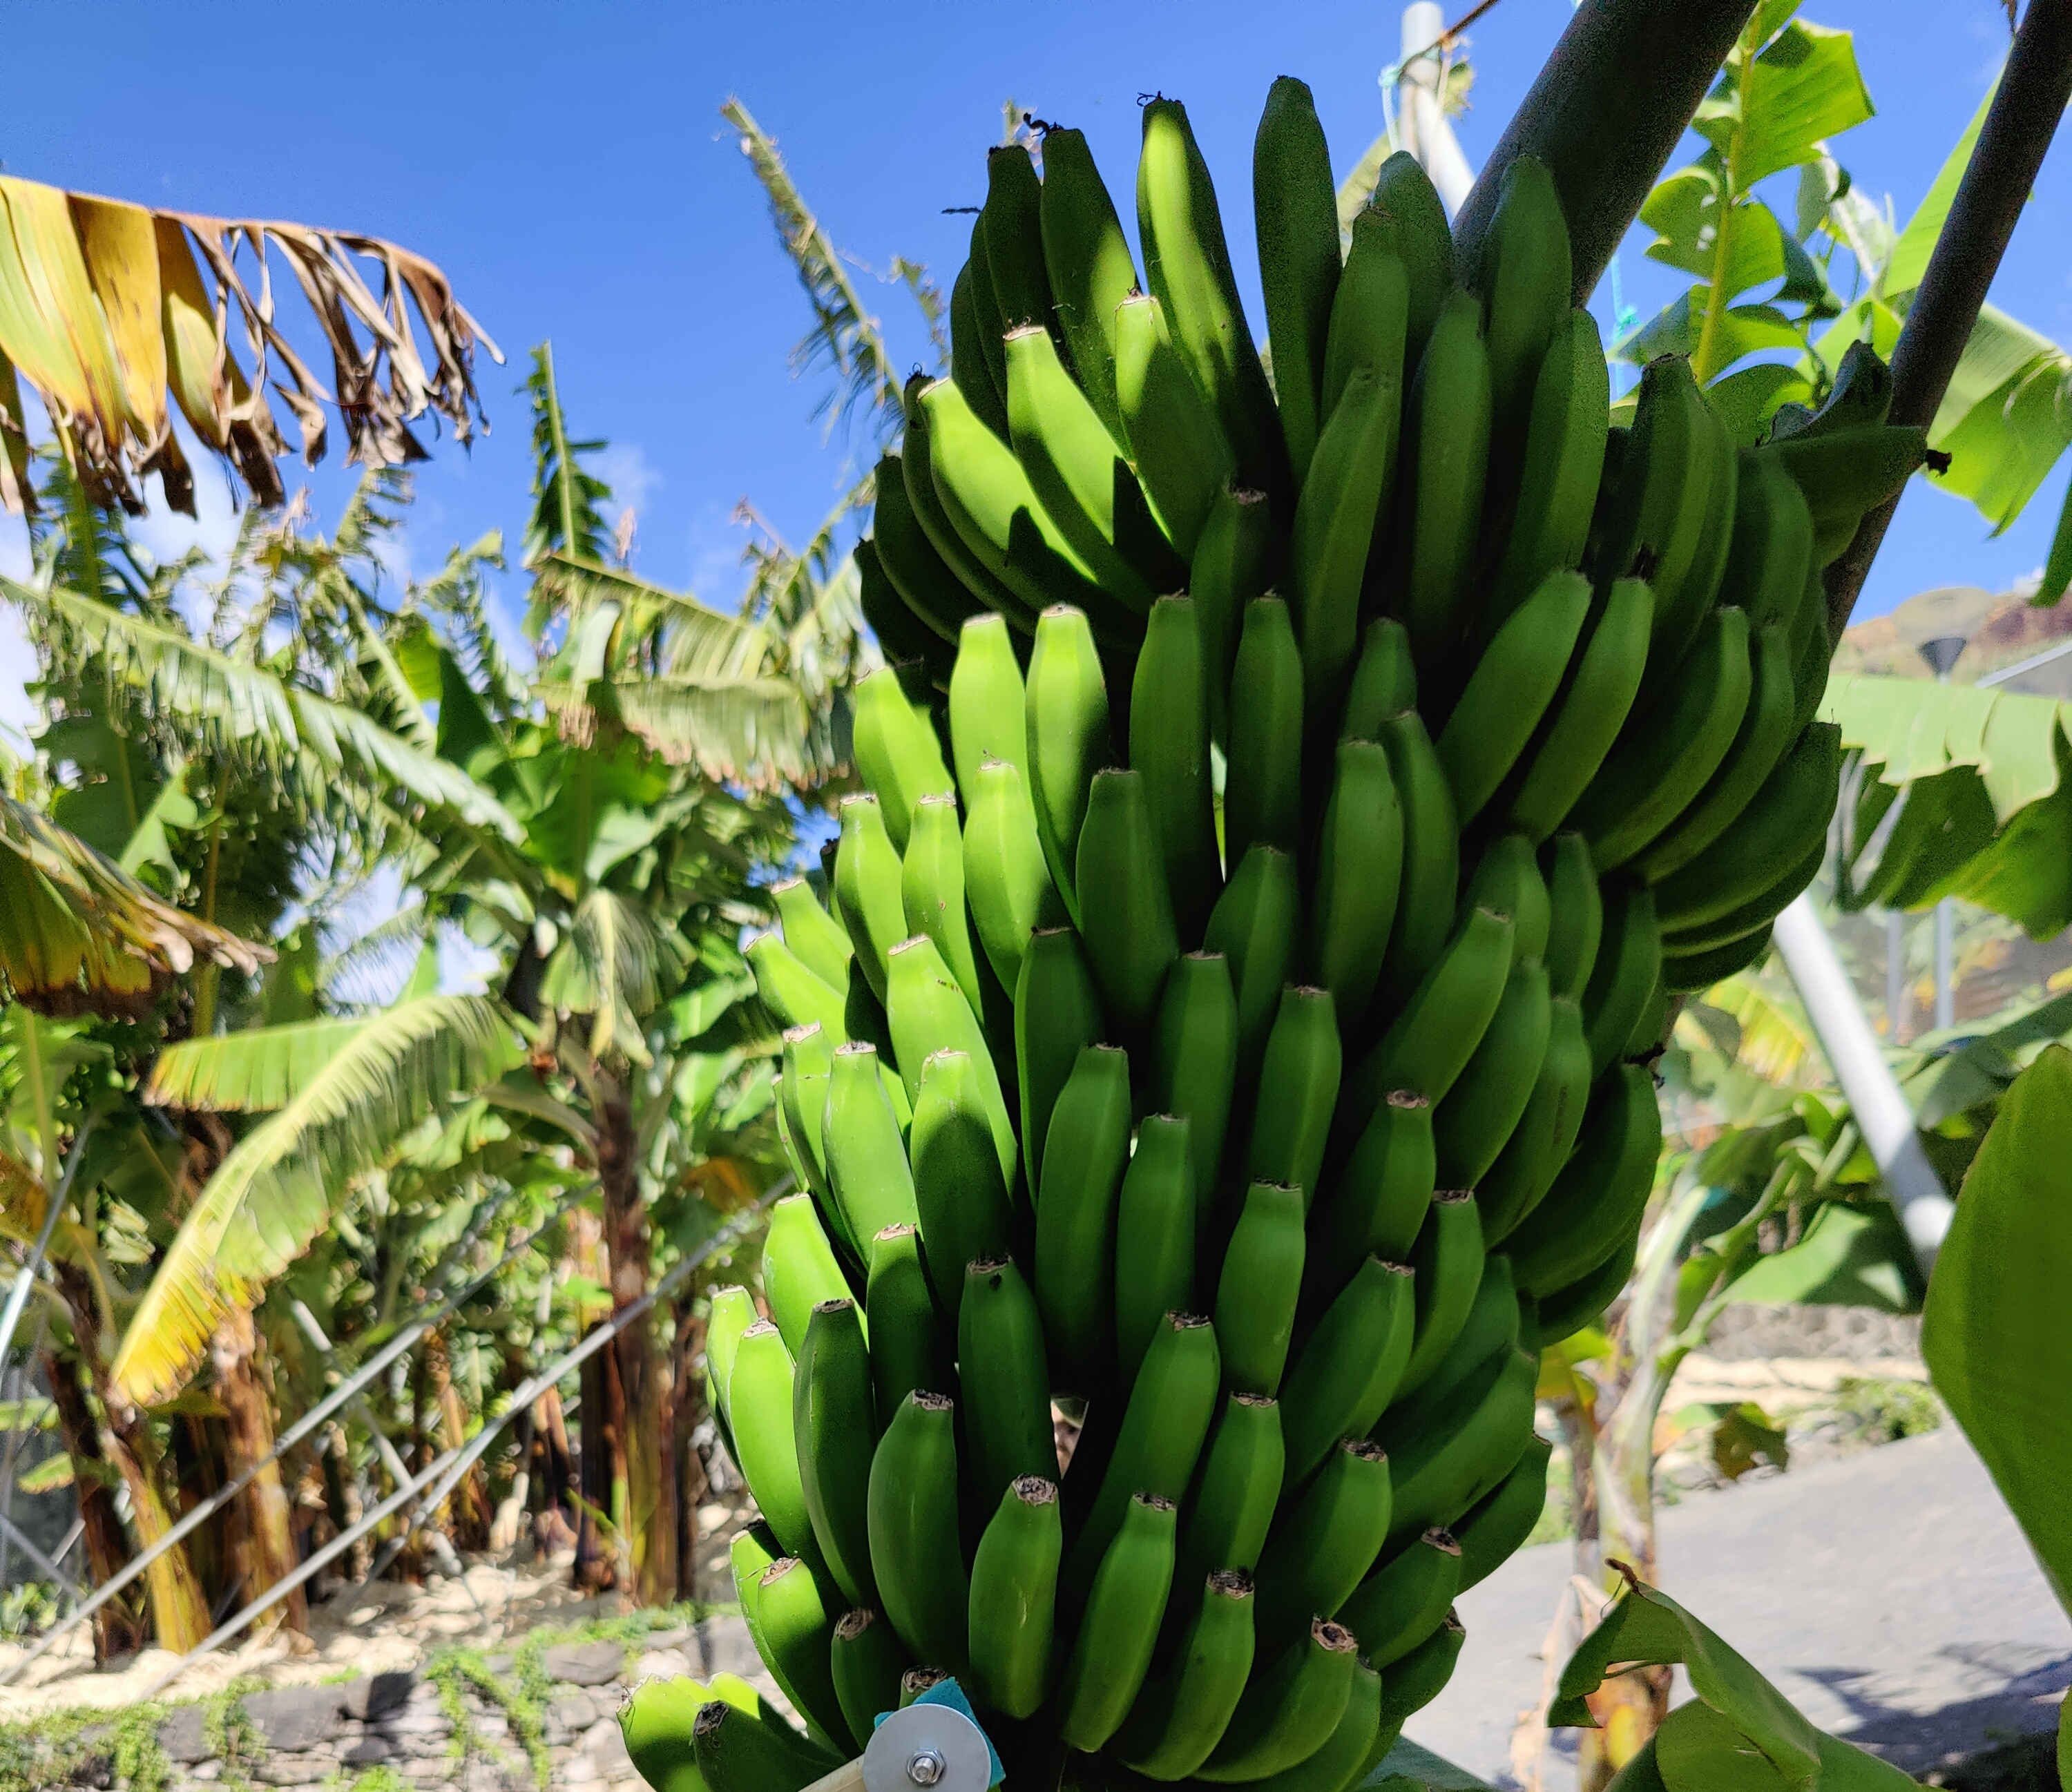
Label: Keep